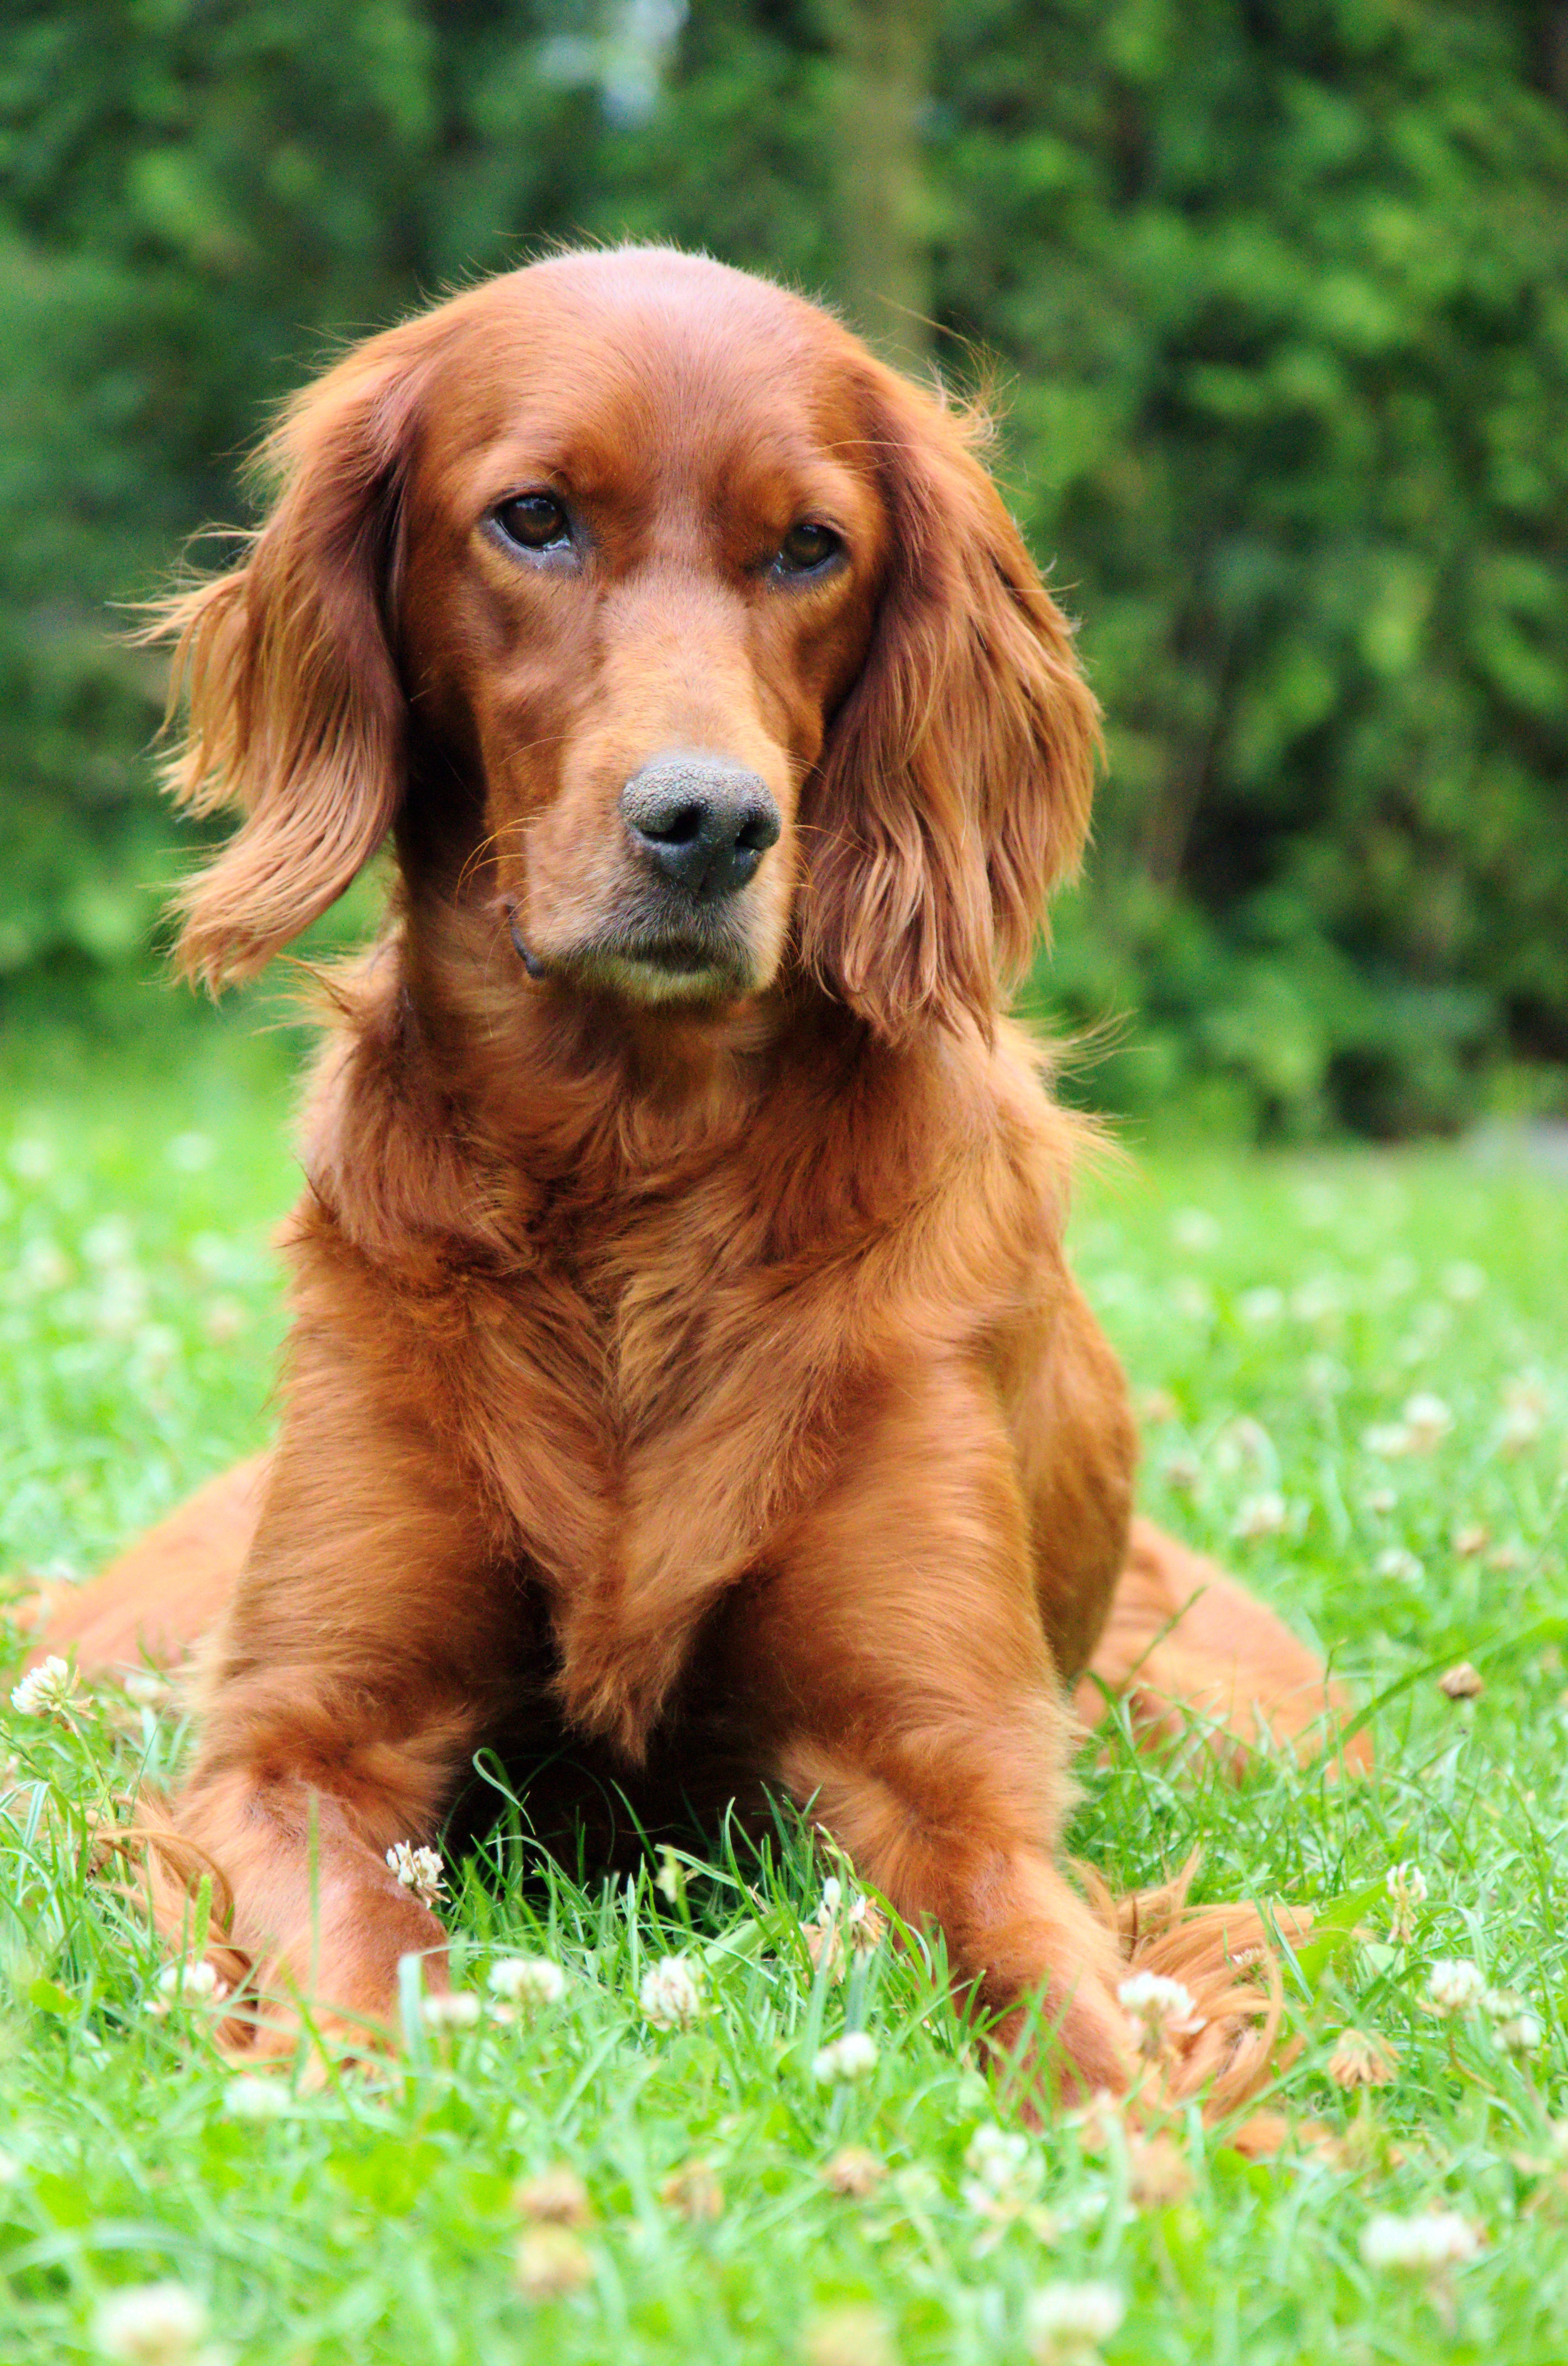
dog, portrait, mammal, vertebrate, dog breed, setter, irish setter, dog like mammal, carnivoran, nova scotia duck tolling retriever, field spaniel